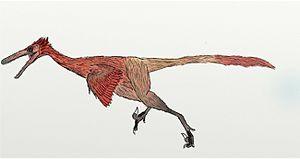
Buitreraptor gonzalezorum